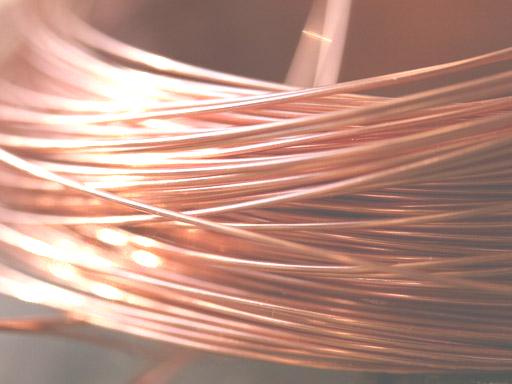
Material: metal